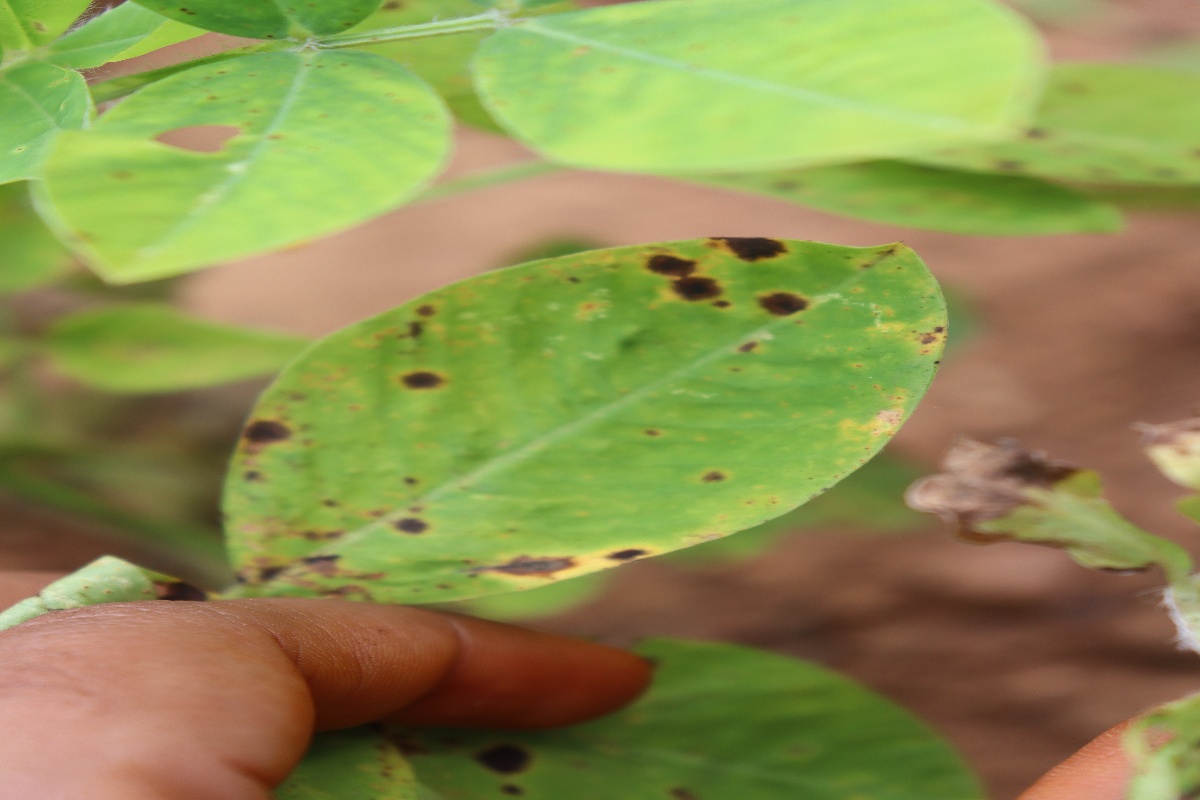
Label: late leaf spot